History of Edinburgh

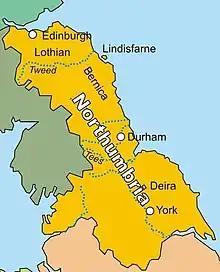
Kingdom of Northumbria, c. AD 800

The Angles of the Kingdom of Bernicia had a significant influence on what would be successively Bernicia, Northumbria and finally south-east Scotland, notably from AD 638 when it appears that the Gododdin stronghold was besieged by forces loyal to King Oswald of Northumbria. Whether or not this battle marked the precise passing of control over the hillfort of "Etin" from the Brythonic Celts to the Northumbrians, it was around this time that the Edinburgh region came under Northumbrian rule. In the following years the Angles extended their influence west and north of Edinburgh but following their defeat at the Battle of Nechtansmere in AD 685 Edinburgh may have come to mark the north west extremity of the Angles' kingdom. According to the Anglo-Saxon Chronicle, in 710 the Angles fought against the Picts between the rivers Avon and Carron which flow into the River Forth from the south about 20 miles west of Edinburgh. Though not exclusive, Anglian influence predominated from the mid-seventh century to the mid-tenth century, with Edinburgh as a frontier stronghold. During this period Edinburgh became a place where Northumbrian Old English was spoken and its name acquired the Old English suffix, ""-burh"".